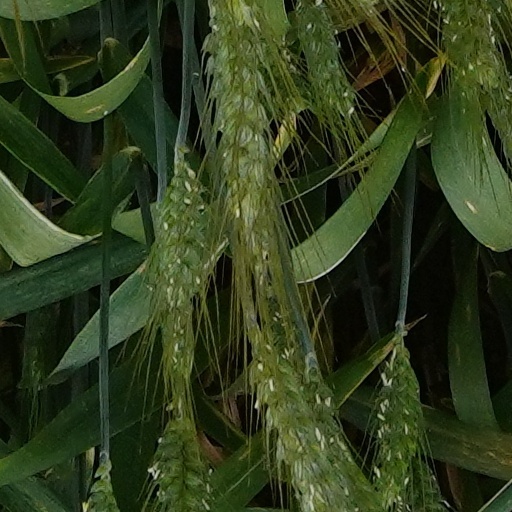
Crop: wheat